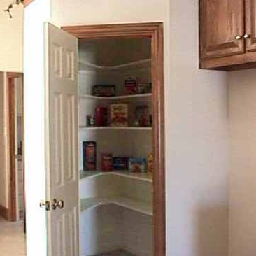
Room type: kitchen